Aquarius (rocket)

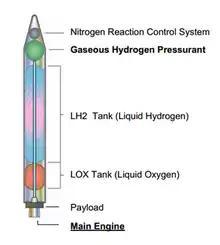

Aquarius is a launch vehicle concept designed for low-cost by Space Systems/Loral to carry small, inexpensive payloads into low earth orbit.